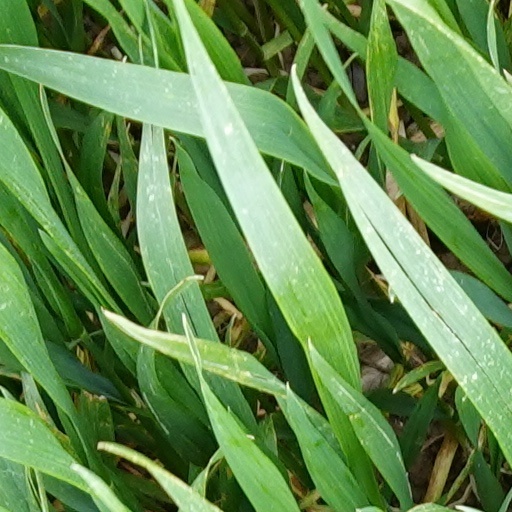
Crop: wheat